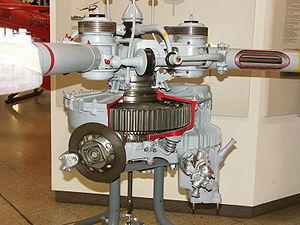
Sur un hélicoptère, la boîte de transmission principale est un ensemble mécanique permettant :